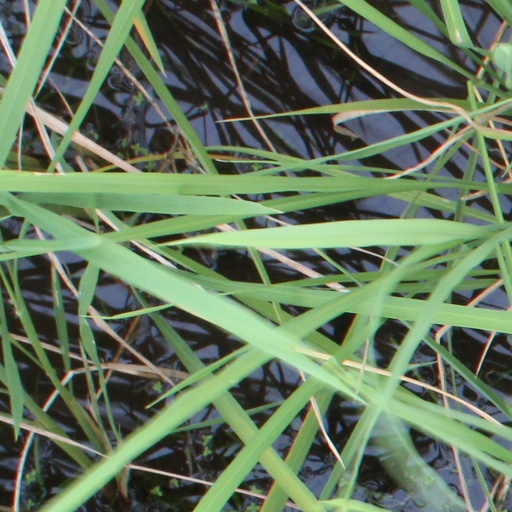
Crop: rice